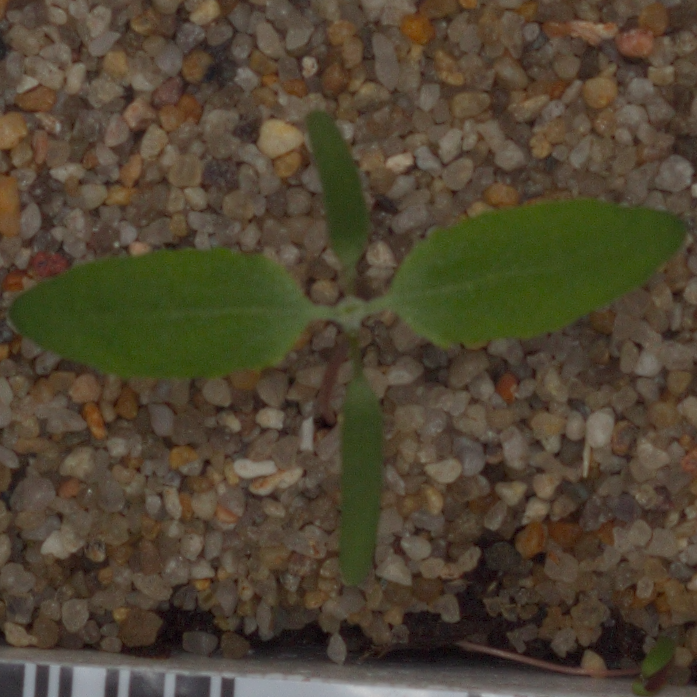
Label: fat_hen